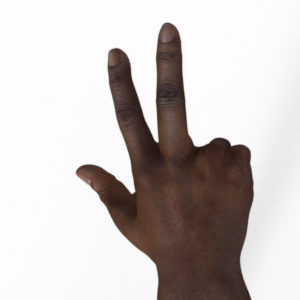
Label: scissors